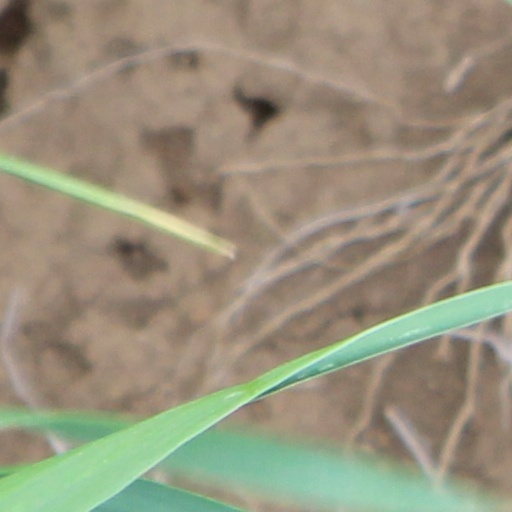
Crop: wheat